Book design

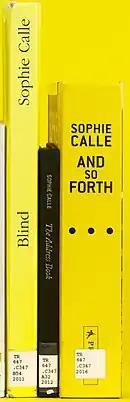
Three books with different titling orientations: ascending (left); descending (middle); upright (right)

The front cover is the front of the book, and is marked appropriately by text or graphics in order to identify it as such (namely as the very beginning of the book). The front cover usually contains at least the title or author, with possibly an appropriate illustration. When the book has a soft or hard cover with dust jacket, the cover yields all or part of its informational function to the dust jacket.